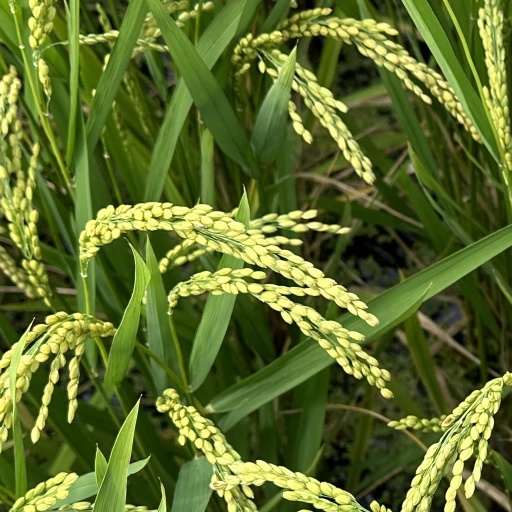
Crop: rice